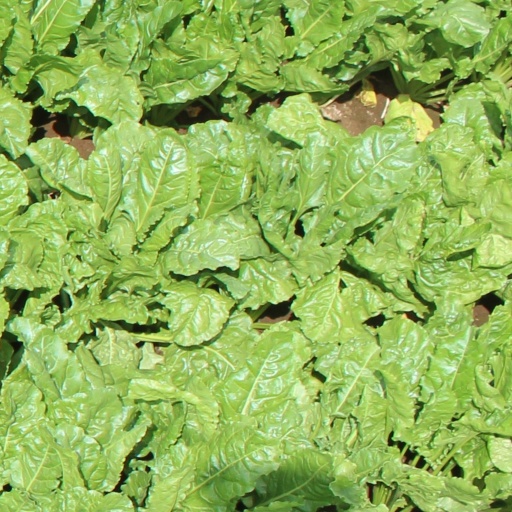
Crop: sugar beet